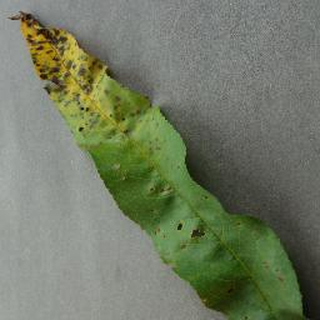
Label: peach_bacterial_spot